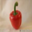
Label: sweet_pepper